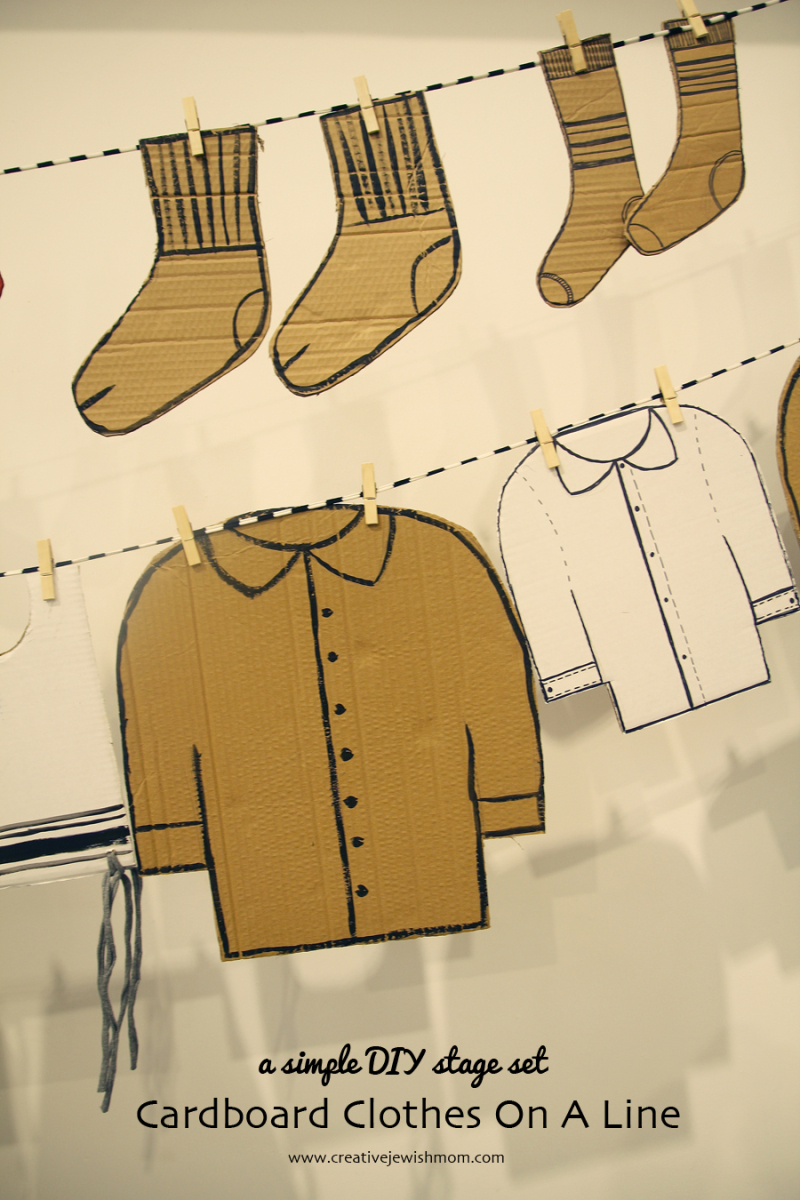
Label: cardboard